Penang High Court

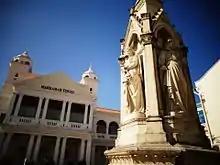
The Logan Memorial, which was created to commemorate a Scottish lawyer who fought for Asian rights in colonial Penang, has been placed in front of the new Sessions Court, just opposite the High Court.

The present Palladian-style courthouse, designed by John Henry McCallum, the Surveyor-General of the Straits Settlements, was inaugurated in 1903. Its construction cost $206,678 (Straits dollar). The Palladian architecture is obvious from the courthouse's domed chamber and columns. There were originally statues and emblems on the building as well, although these have since been removed.